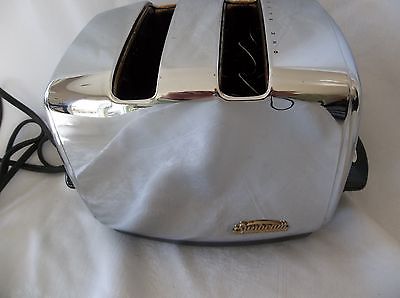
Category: toaster